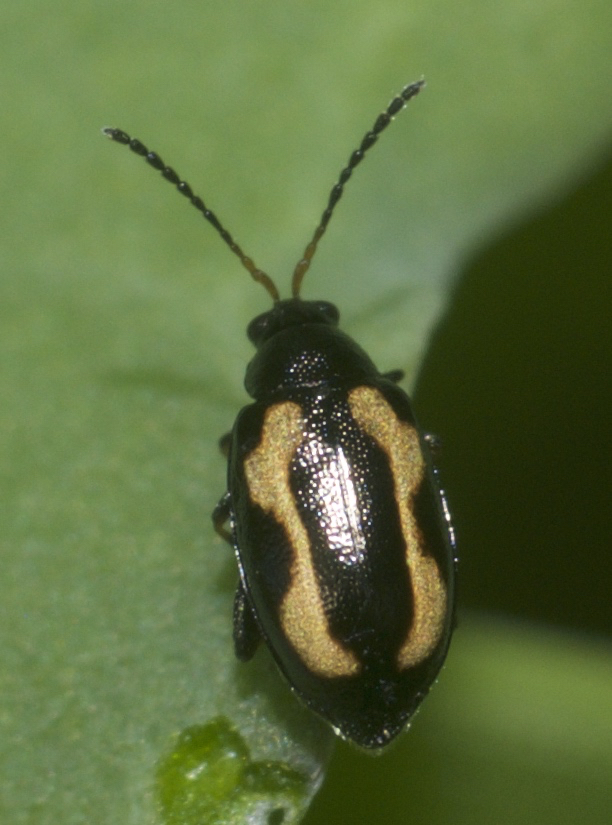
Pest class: striped_flea_beetle